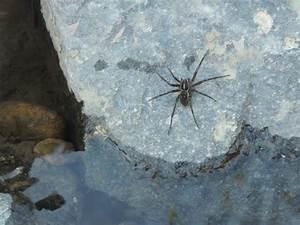
spider